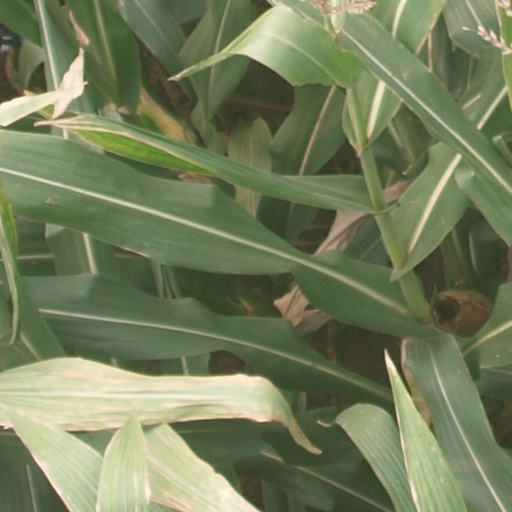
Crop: maize; corn